History of IBM magnetic disk drives

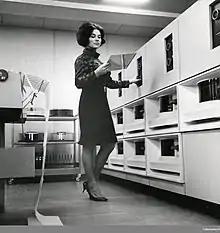
IBM 2314

A 2844 Control Unit can be added to the 2314 Control Unit which allows two S/360 Channels simultaneous access to two separate disk drives in the Storage Facility.